Trick (gamer)

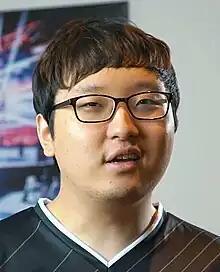
Kim in 2017

Kim Gang-yun, better known by his in-game name Trick, is a South Korean retired professional "League of Legends" player. He won the 2016 Spring EU LCS and 2016 Summer EU LCS while on G2 Esports; in the latter he earned the split MVP award. He also competed with FC Schalke 04 Esports and SK Gaming of the League of Legends European Championship (LEC).